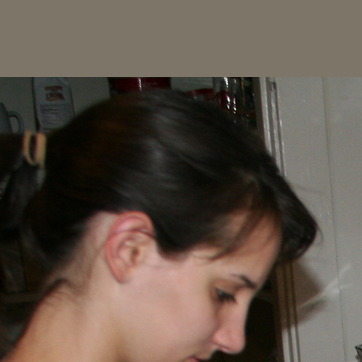
Material: hair